Canindé, Ceará

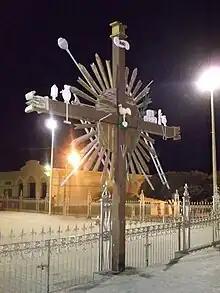
Saint Francis Church.

Canindé has three public high schools: the Paulo Sarasate School, Frei Policarpo School and the School of Professional Education Capelão Frei Orlando and one private high school, theCNEC-Canindé. The city also host a headquarters of the Federal Institute of Education (IFCE).